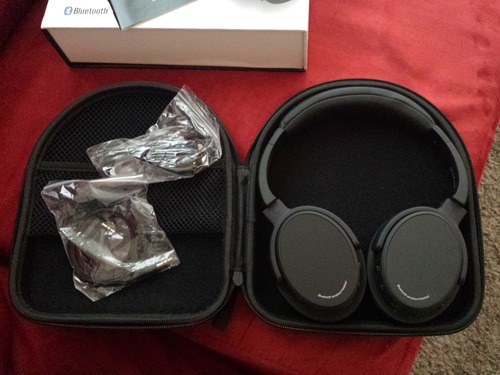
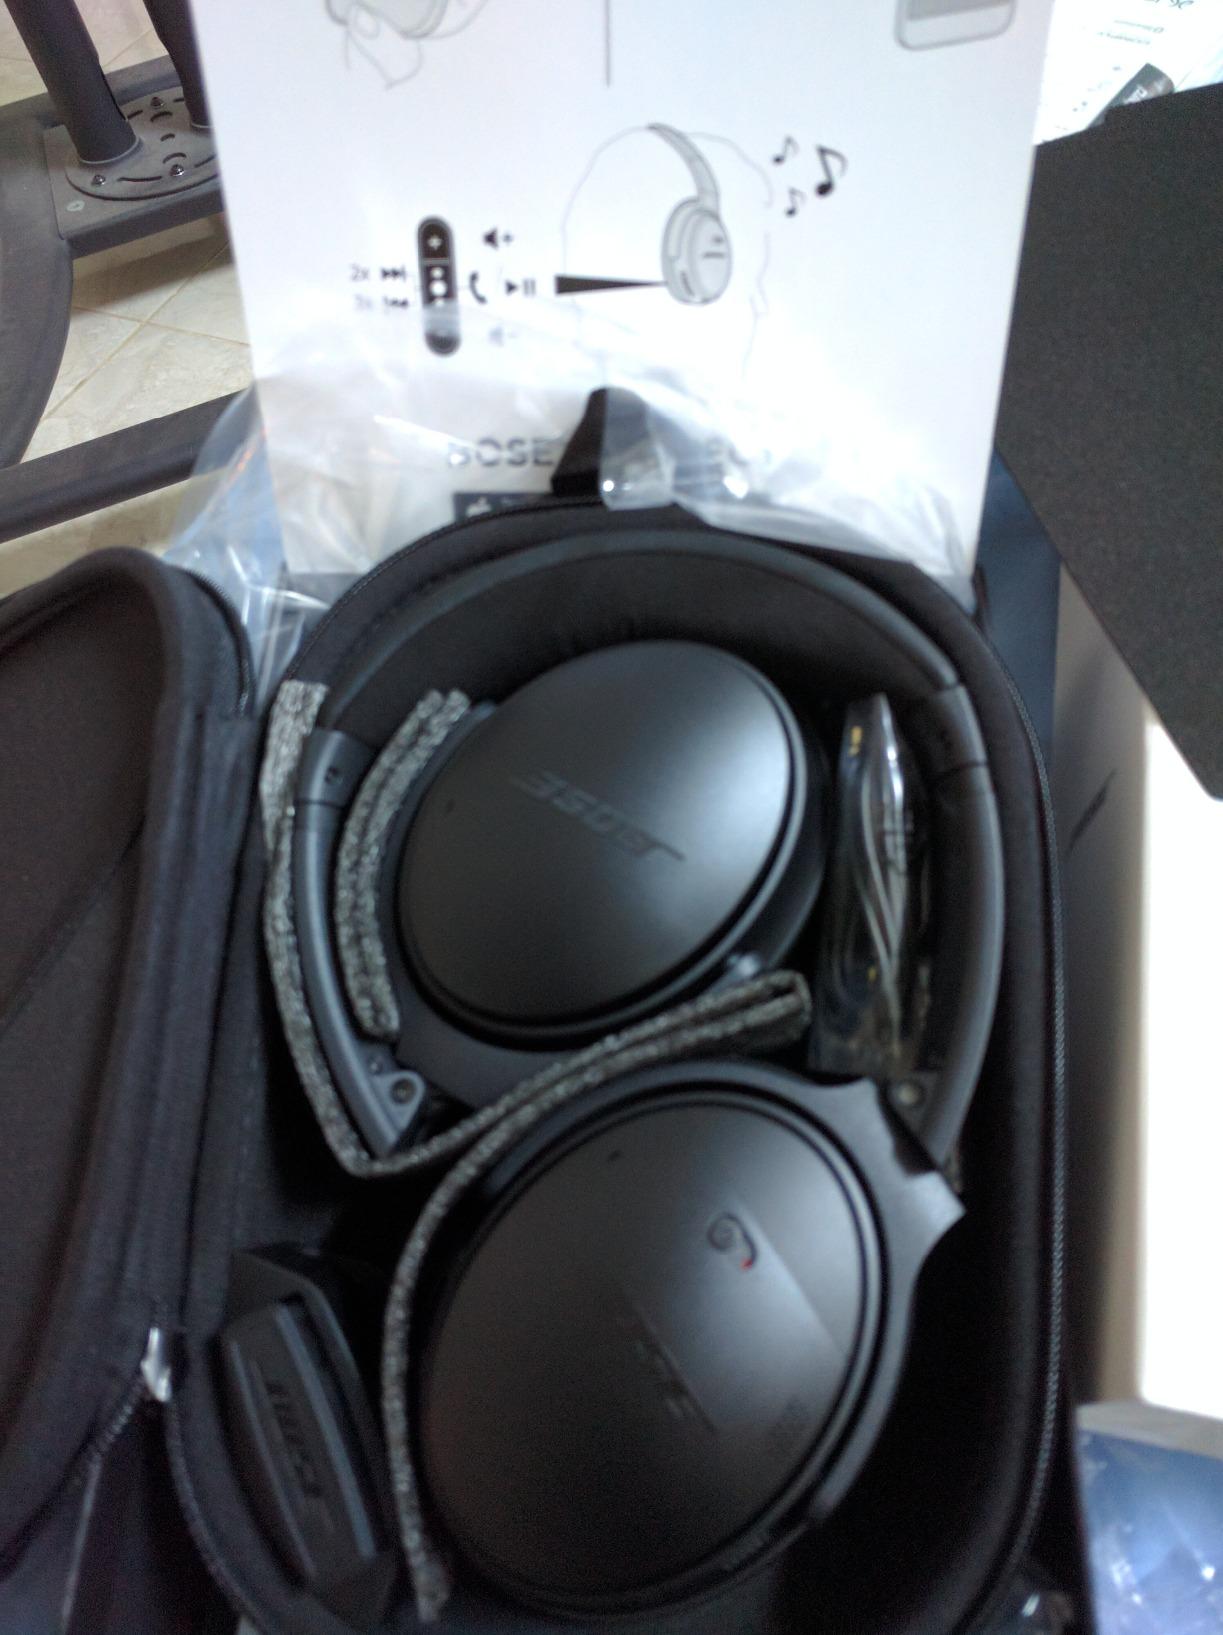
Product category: headphones
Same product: no